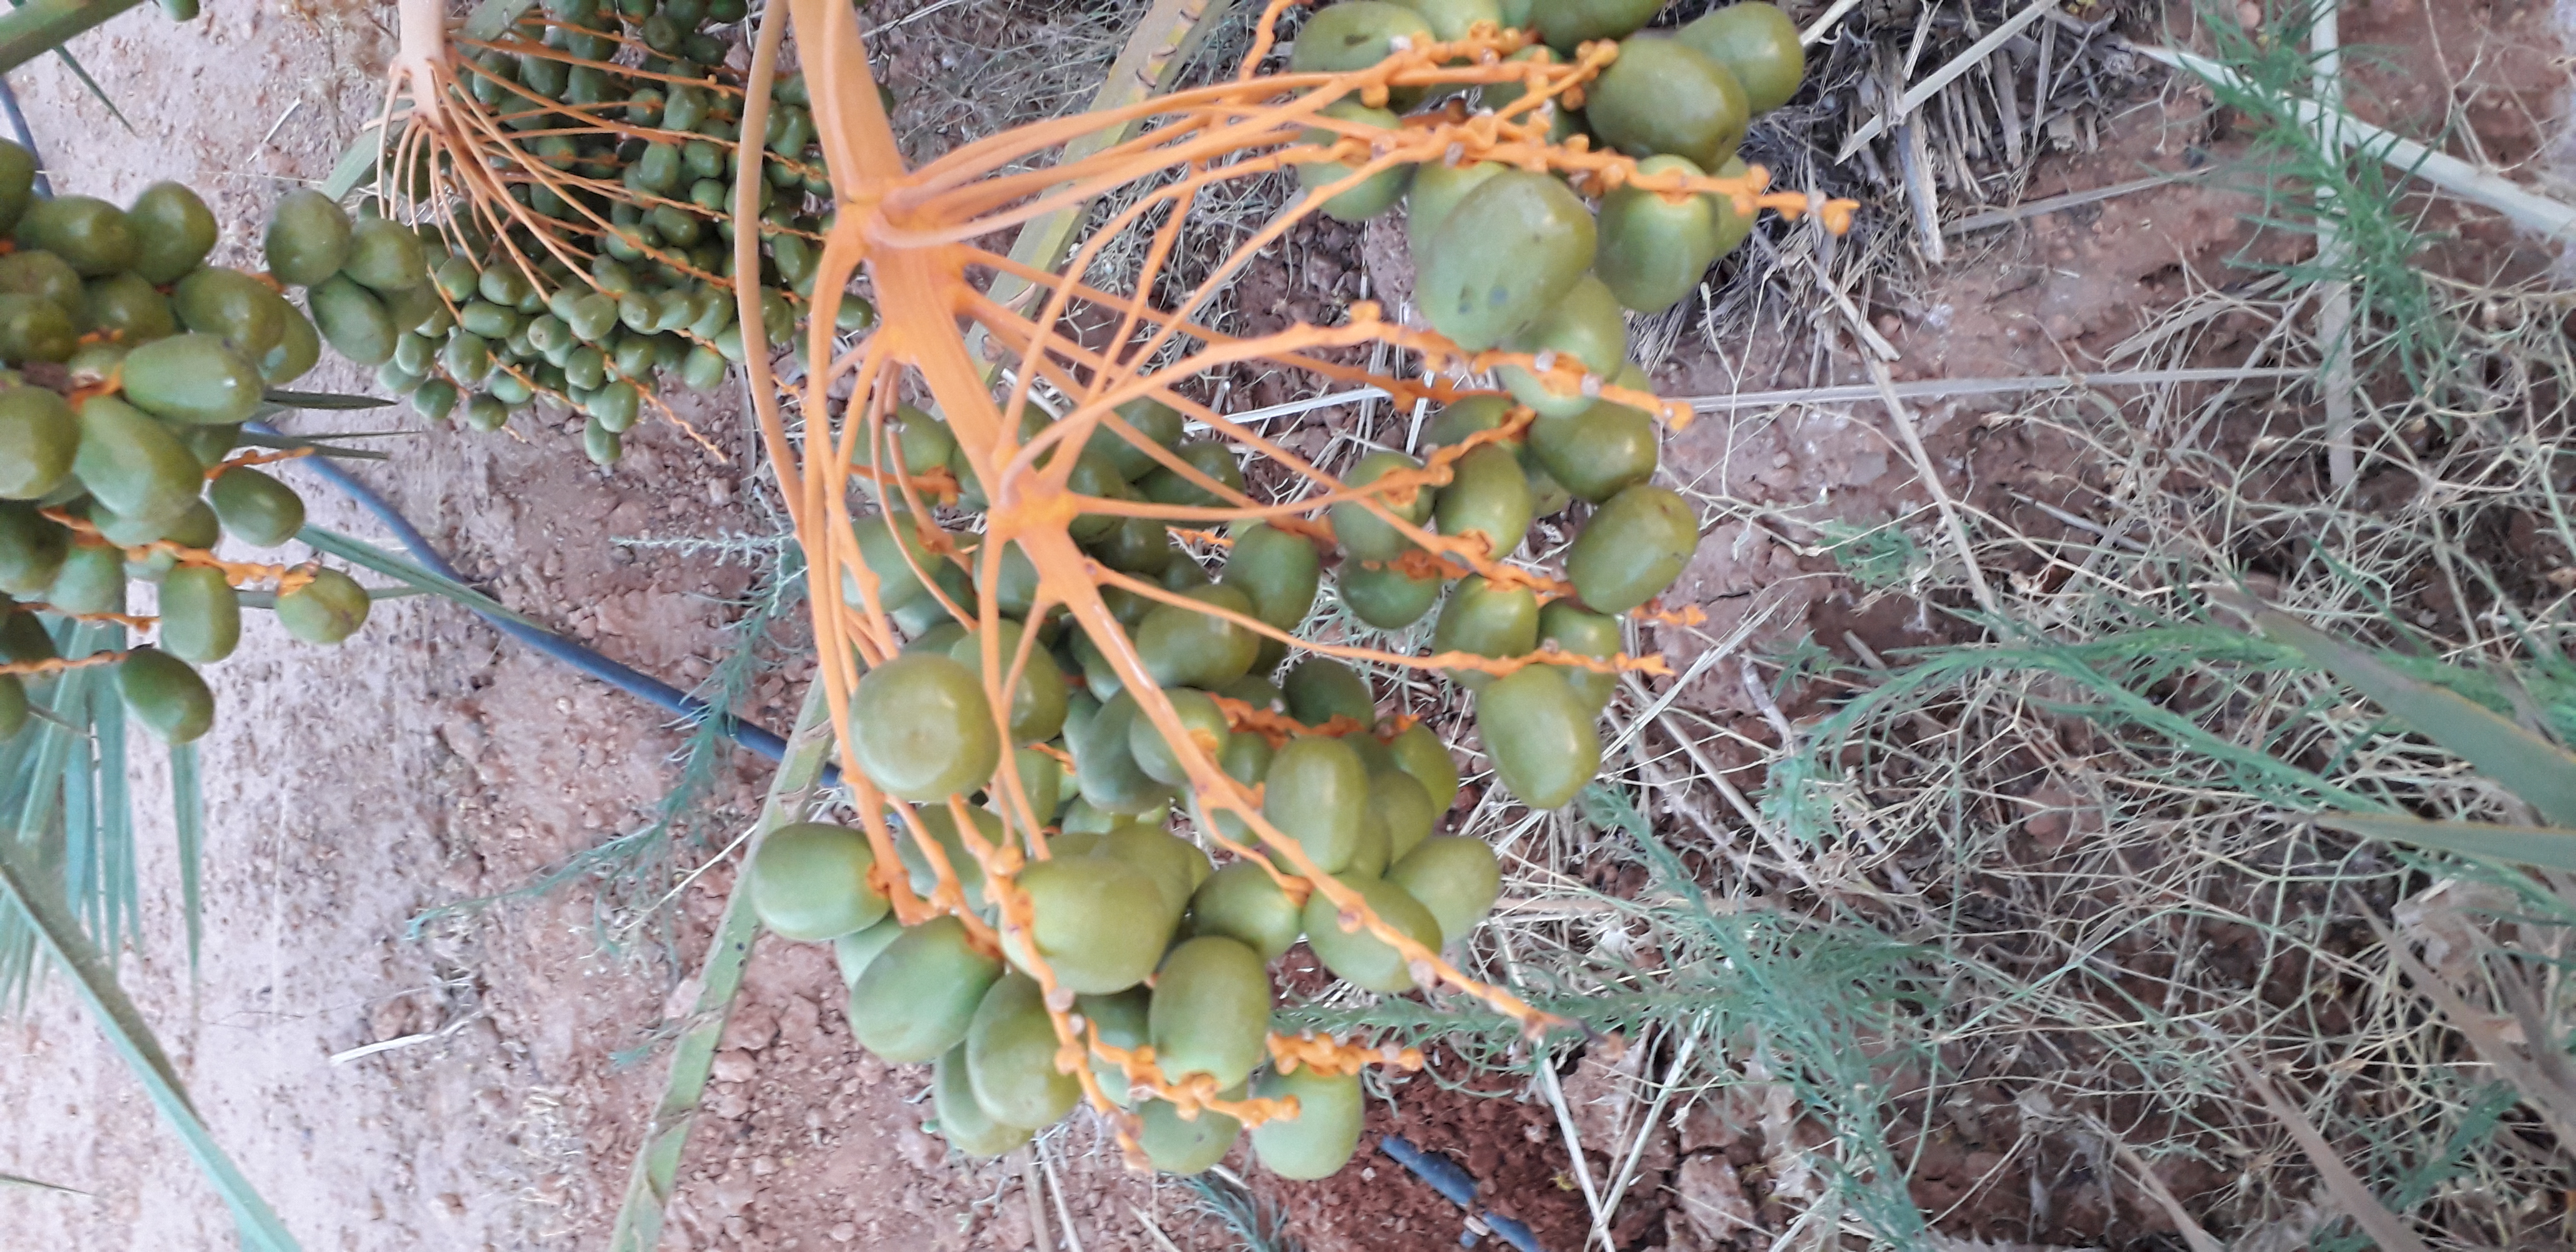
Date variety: Boufagous